Israel Baseball League

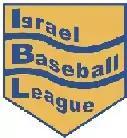
The original logo of the Israel Baseball League

President and chief operating officer Martin Berger was a Miami trial attorney. The league's director of baseball operations was Dan Duquette, former general manager of the Boston Red Sox and Montreal Expos. Berger and Duquette were involved in selecting the inaugural season players. Bob Ruxin was director of business operations; Ruxin has served as vice president of a sports products and management business. Leon Klarfeld was director of Israeli operations; he is a resident of Even-Yehuda, and had been involved in Israeli Baseball for over 20 years, was the president of the Israel Association of Baseball (IAB) between 1994 and 2002, and is a certified umpire for the Confederation of European Baseball. Jeremy Baras was the director of game (fan) experience.